Saint Lawrence

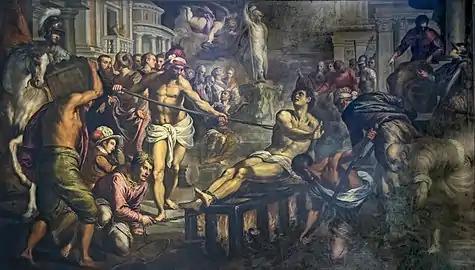
"Martyrdom of San Lorenzo", by Palma il giovane, in San Giacomo dall'Orio (Venice)

Despite the Church being in possession of the actual gridiron, historian Patrick J. Healy opines that the traditional account of how Lawrence was martyred is "not worthy of credence," as the slow, lingering death cannot be reconciled "with the express command contained in the edict regarding bishops, priests, and deacons ("animadvertantur") which ordinarily meant decapitation." A theory of how the tradition arose is proposed that as the result of a mistake in transcription, the omission of the letter "p" – "by which the customary and solemn formula for announcing the death of a martyr – "passus est" ["he suffered," that is, was martyred] – was made to read "assus est" [he was roasted]." The "Liber Pontificalis", which is held to draw from sources independent of the existing traditions and "Acta" regarding Lawrence, uses "passus est" concerning him, the same term it uses for Pope Sixtus II, who was martyred by decapitation during the same persecution 4 days earlier.